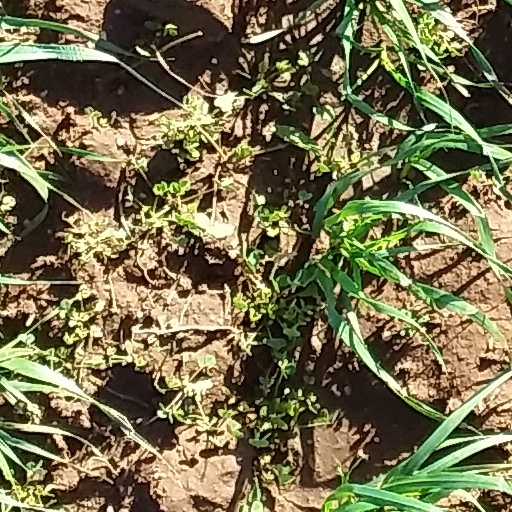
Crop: wheat